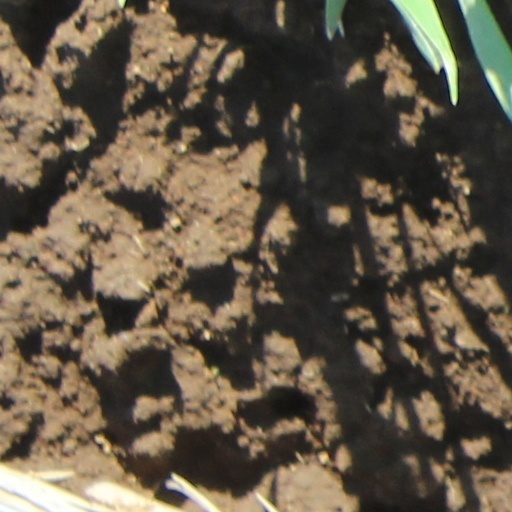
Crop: wheat